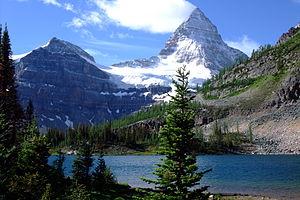
Le mont Assiniboine est une montagne du Canada située à la frontière des provinces de la Colombie-Britannique et de l'Alberta. Il est situé à la frontière entre le parc provincial du Mont-Assiniboine et le parc national de Banff, dont il est — avec une altitude de 3 618 m — le plus haut sommet.